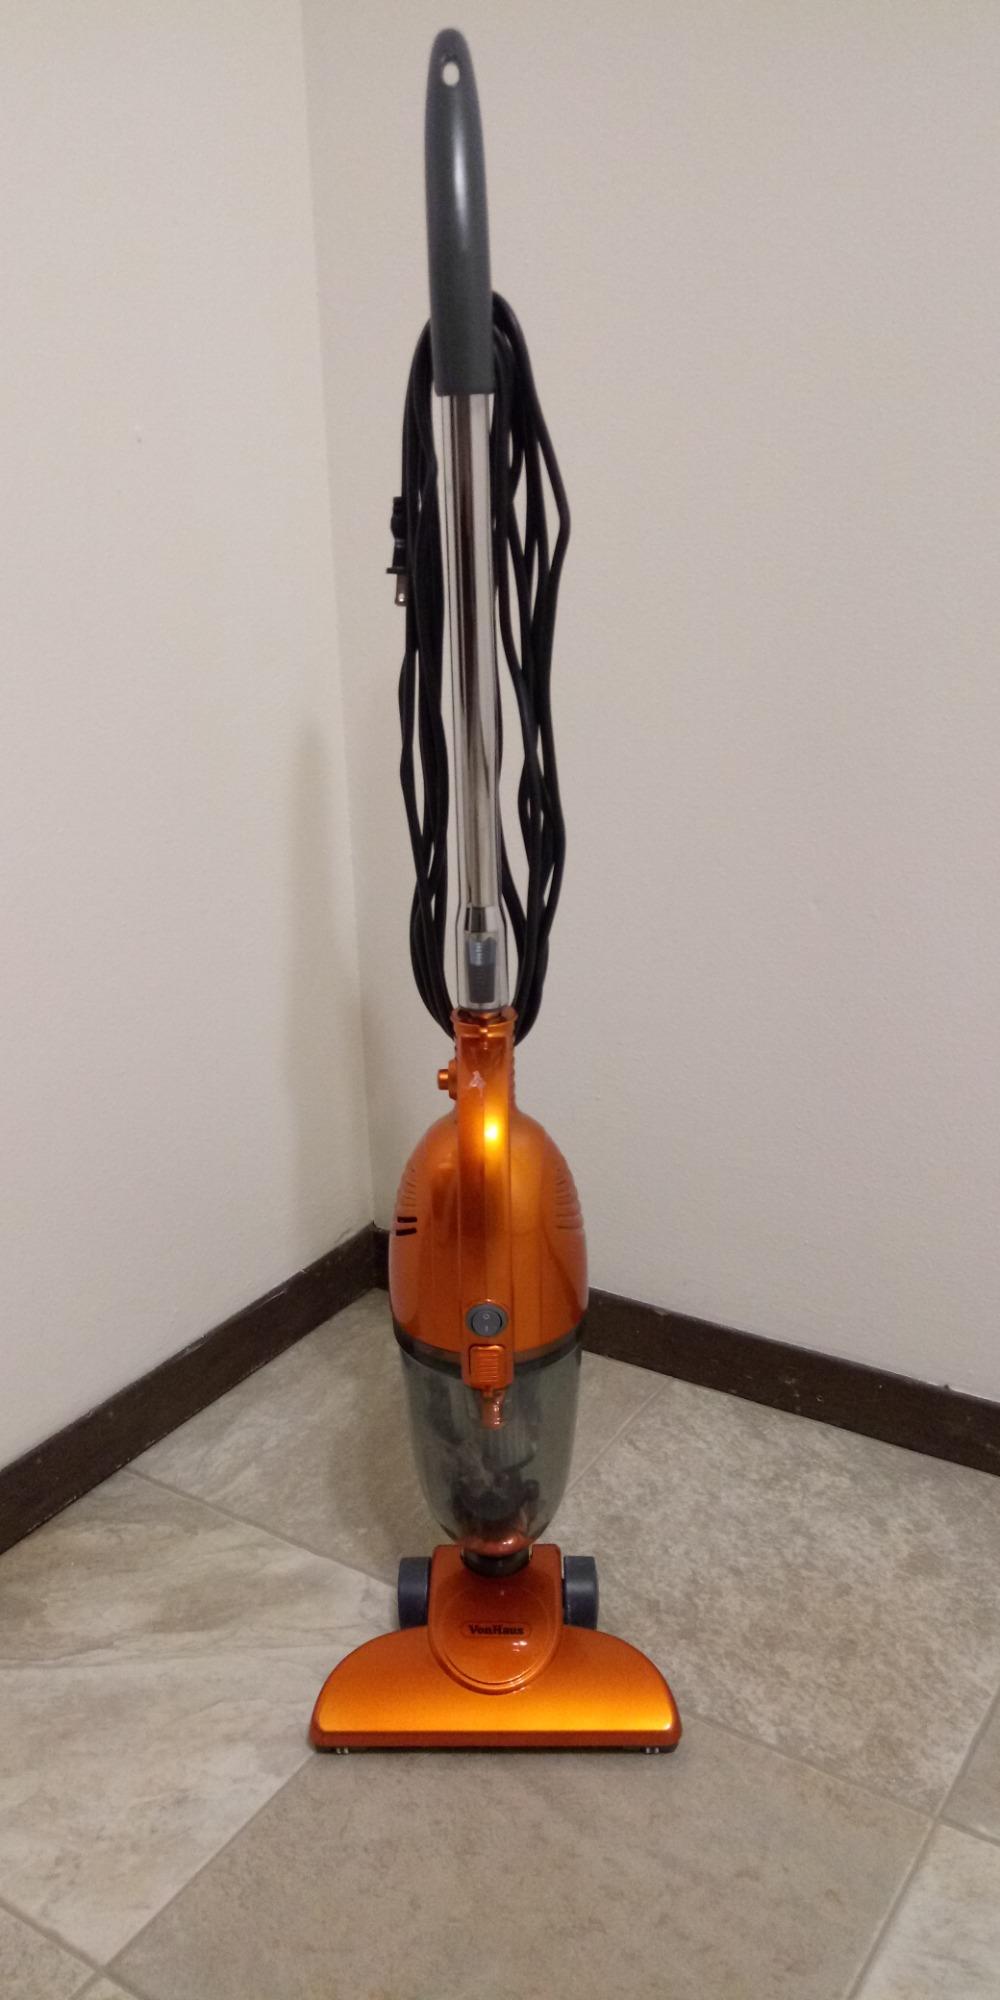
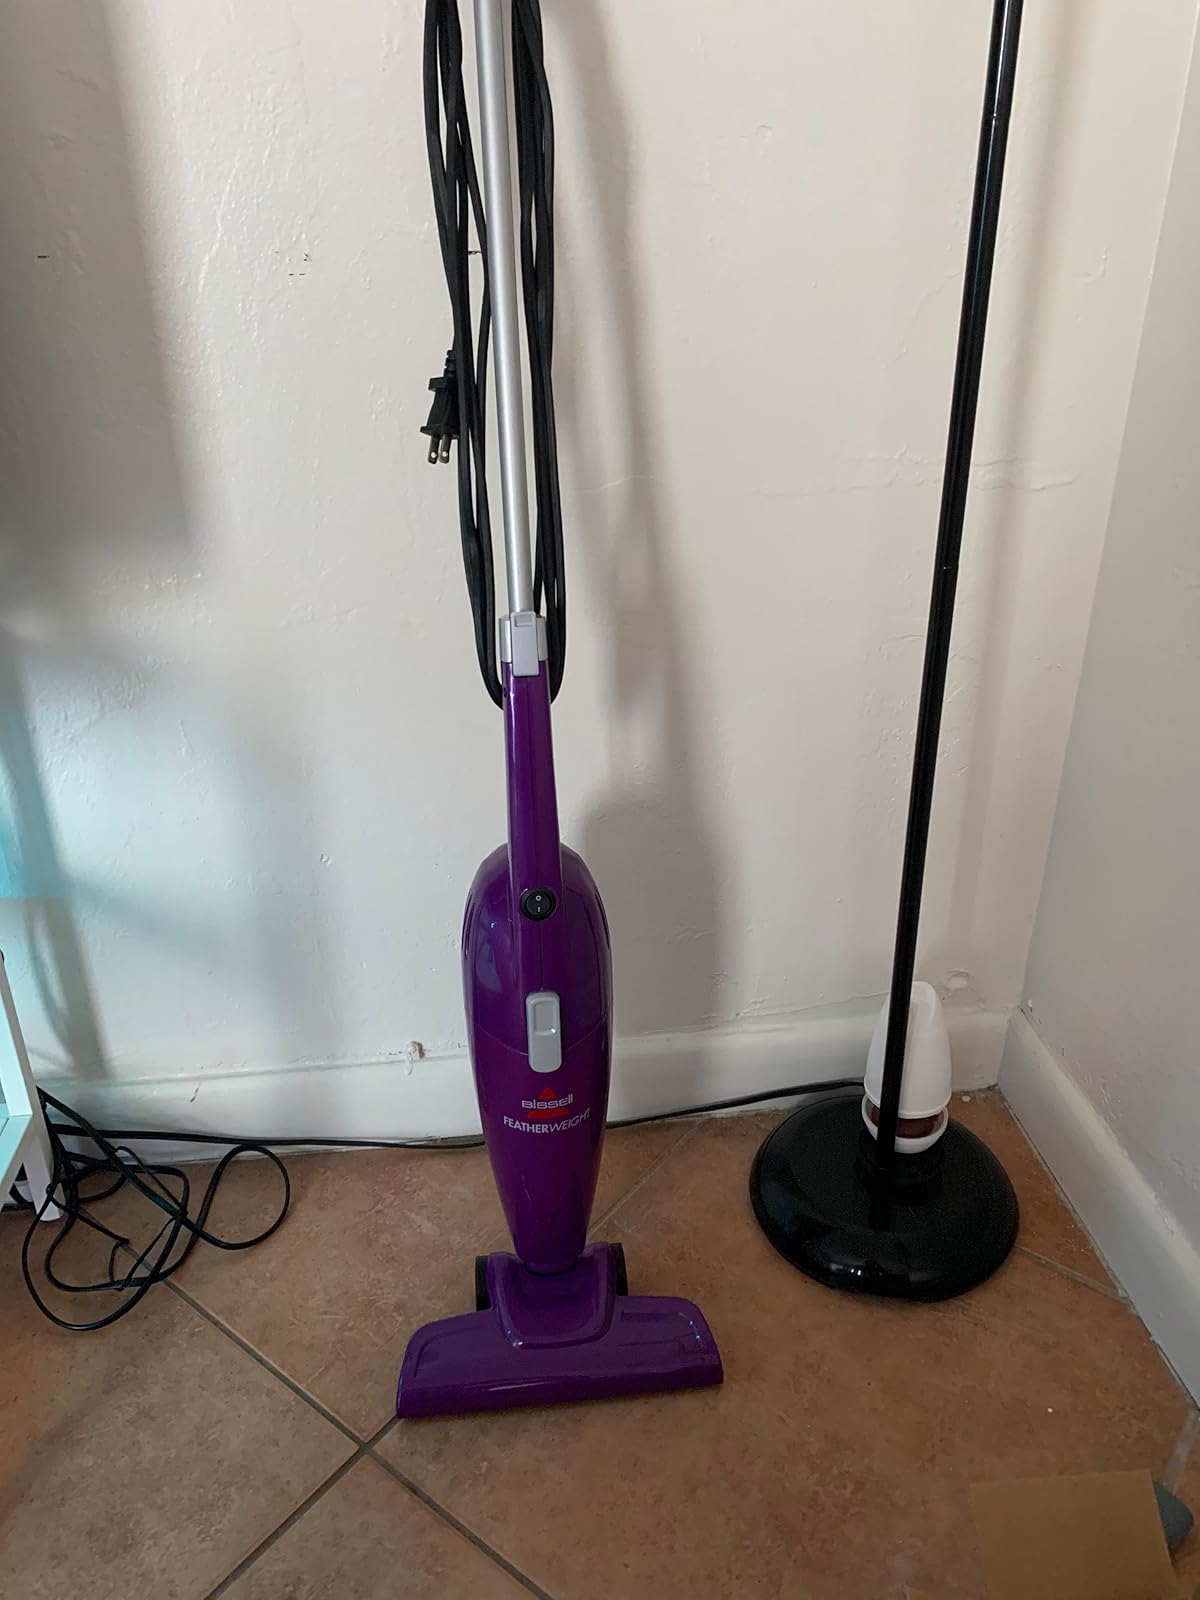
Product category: items_vacuum
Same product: no